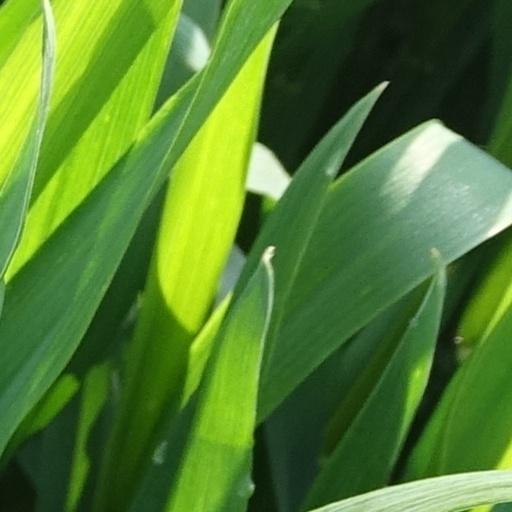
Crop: wheat